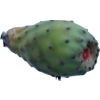
Label: cactus_fruit_green